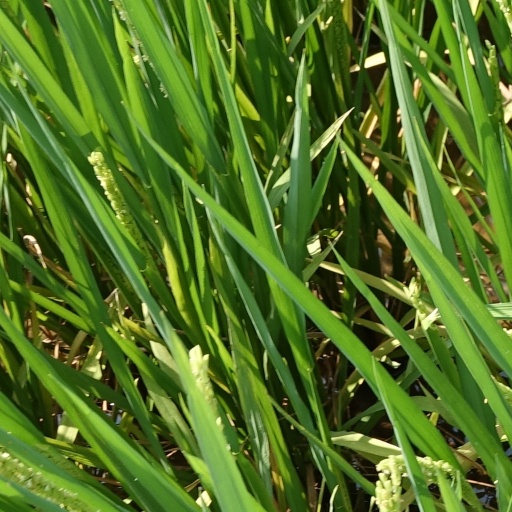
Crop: rice